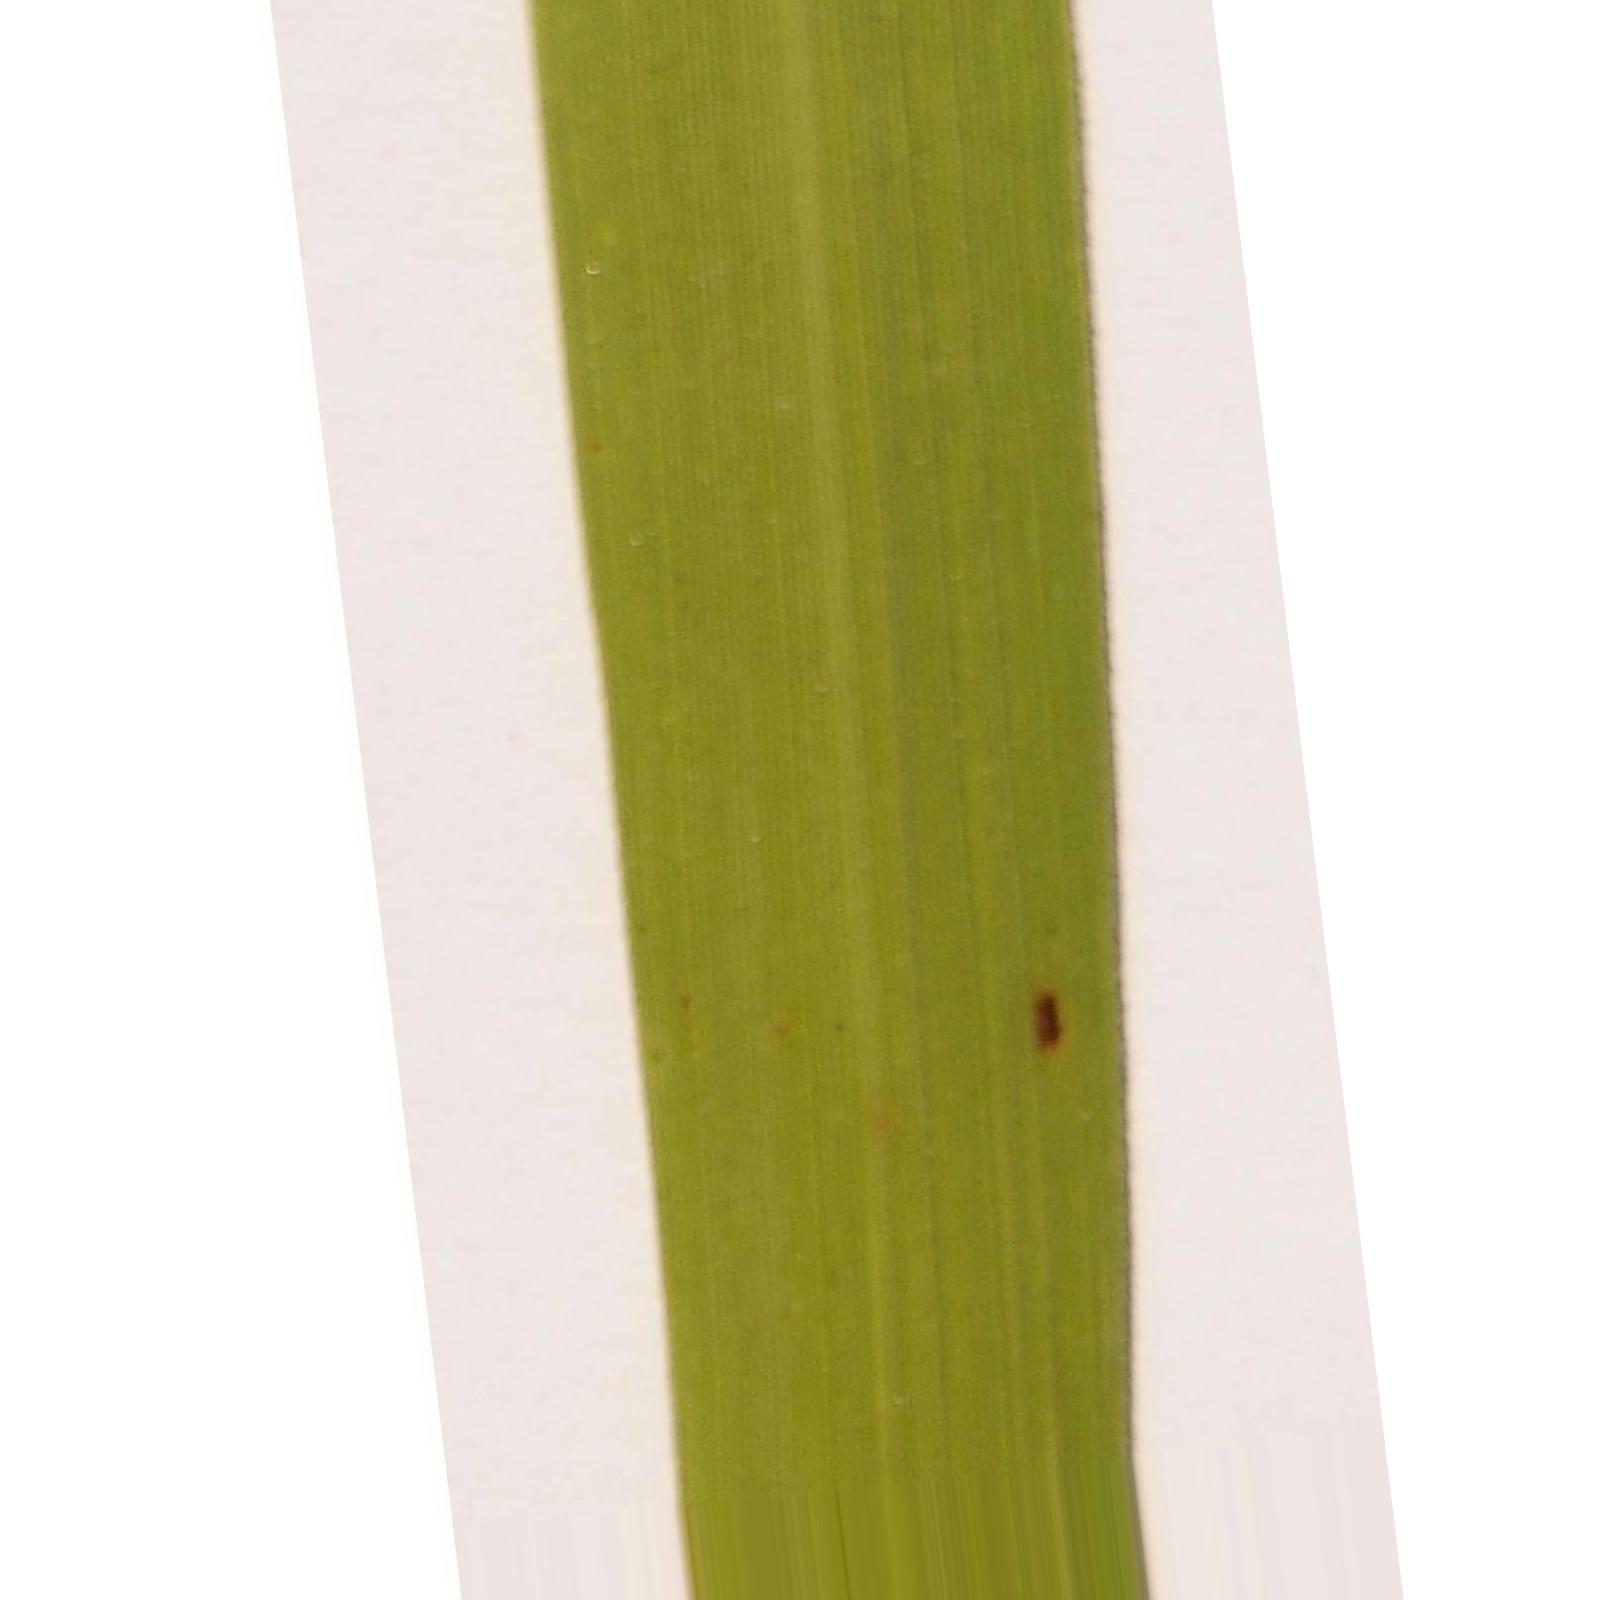
Nhãn: Bệnh Đốm Nâu ( Brown spot )